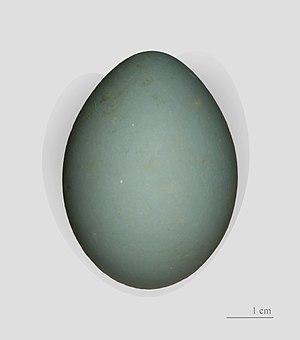
Œuf d’Aigrette garzette. Ancienne Collection de Jacques Perrin de Brichambaut
L'Aigrette garzette est une espèce d'oiseaux de la famille des Ardeidae.
Henri Frédéric Jules Victor Heim de Balsac est un zoologiste français.